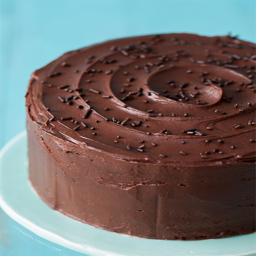
recipe for an inch chocolate cake